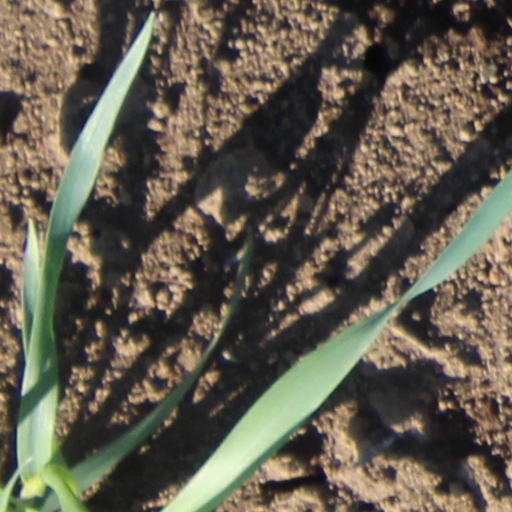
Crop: wheat